Libertad Lamarque

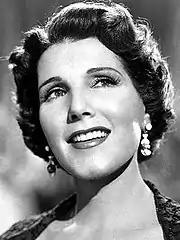
Lamarque,

Between January and February 1946, Lamarque appeared in her first tour of Cuba, which was listed as the artistic event of the season. On 7 January, she debuted in the Teatro América with a varied repertoire, but closed the show with "Facundo" by Cuban composer Eliseo Grenet to much applause. She performed shows daily, sometimes twice a day and on her final performance at Teatro América, 20 January, she held three performances. She performed at Camagüey, Ciego de Ávila, Santa Clara, Holguín, and Santiago de Cuba; visited hospitals and schools; and her farewell performance at the Municipal Amphitheatre of Havana was said to have been attended by 20,000 fans. It was on this trip that the Cuban press first dubbed her "America's Sweetheart."